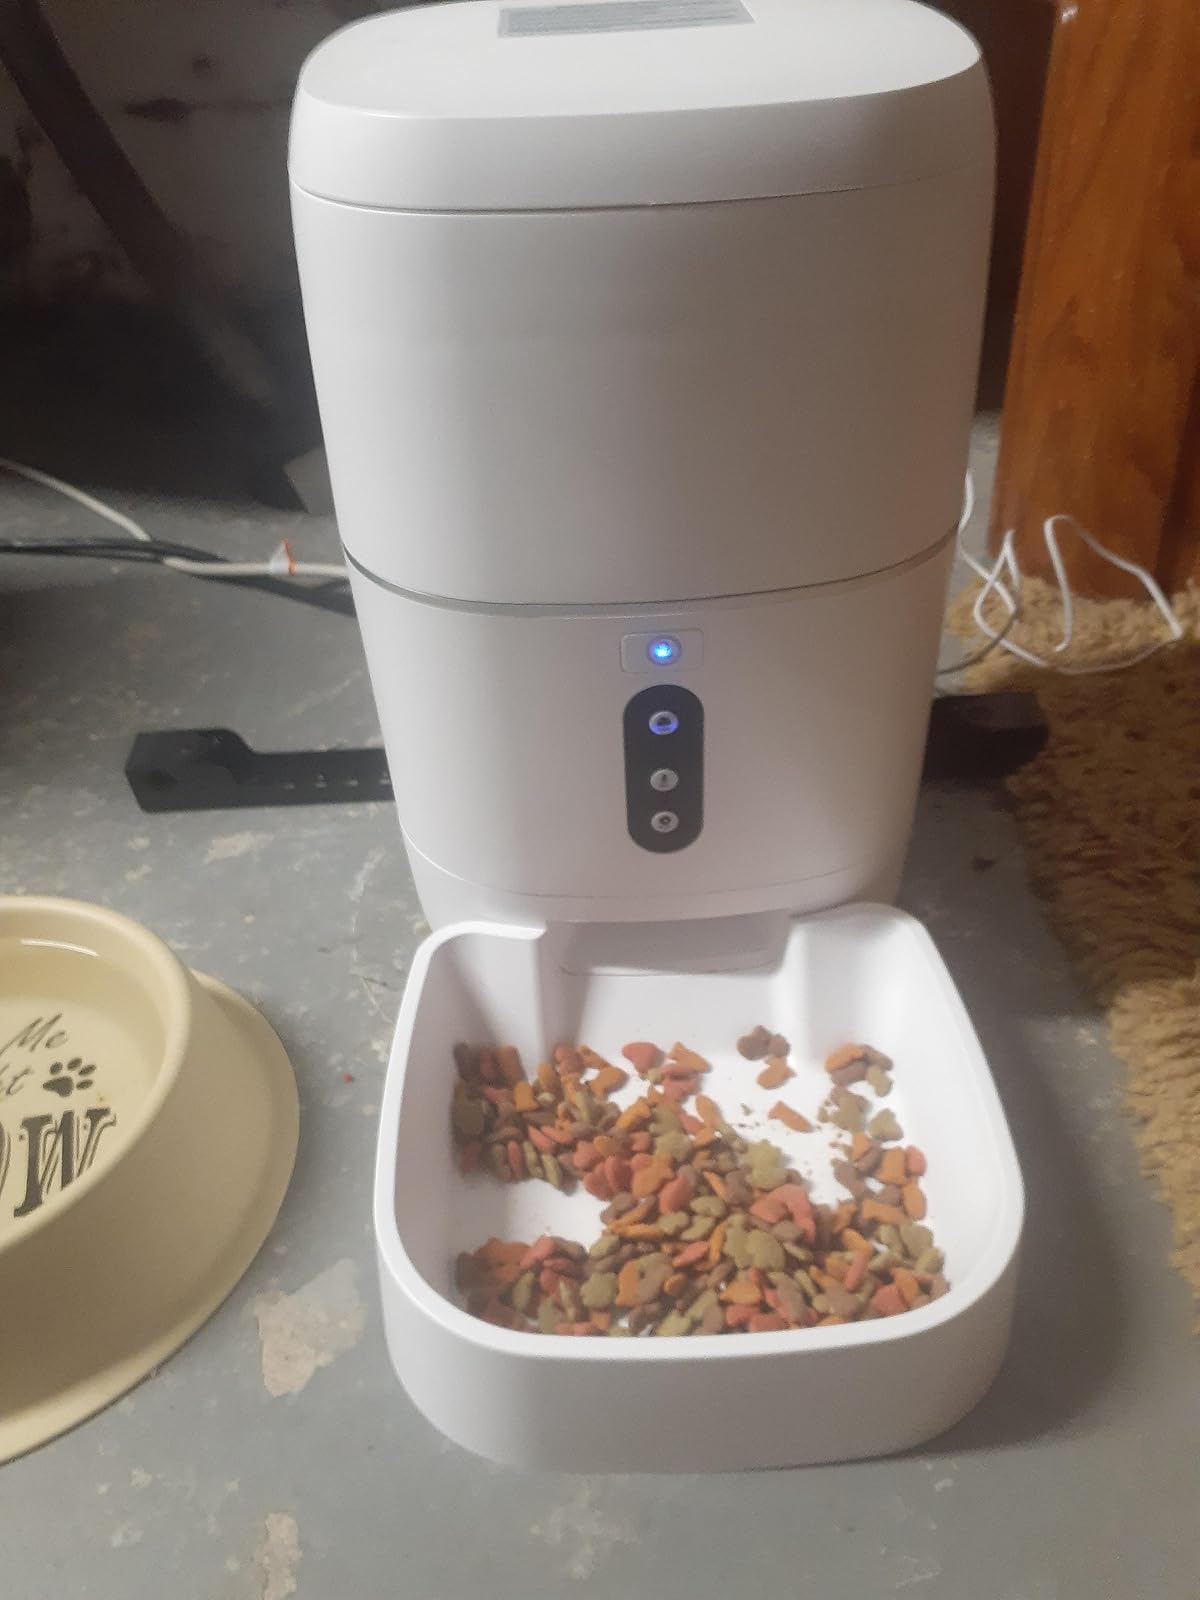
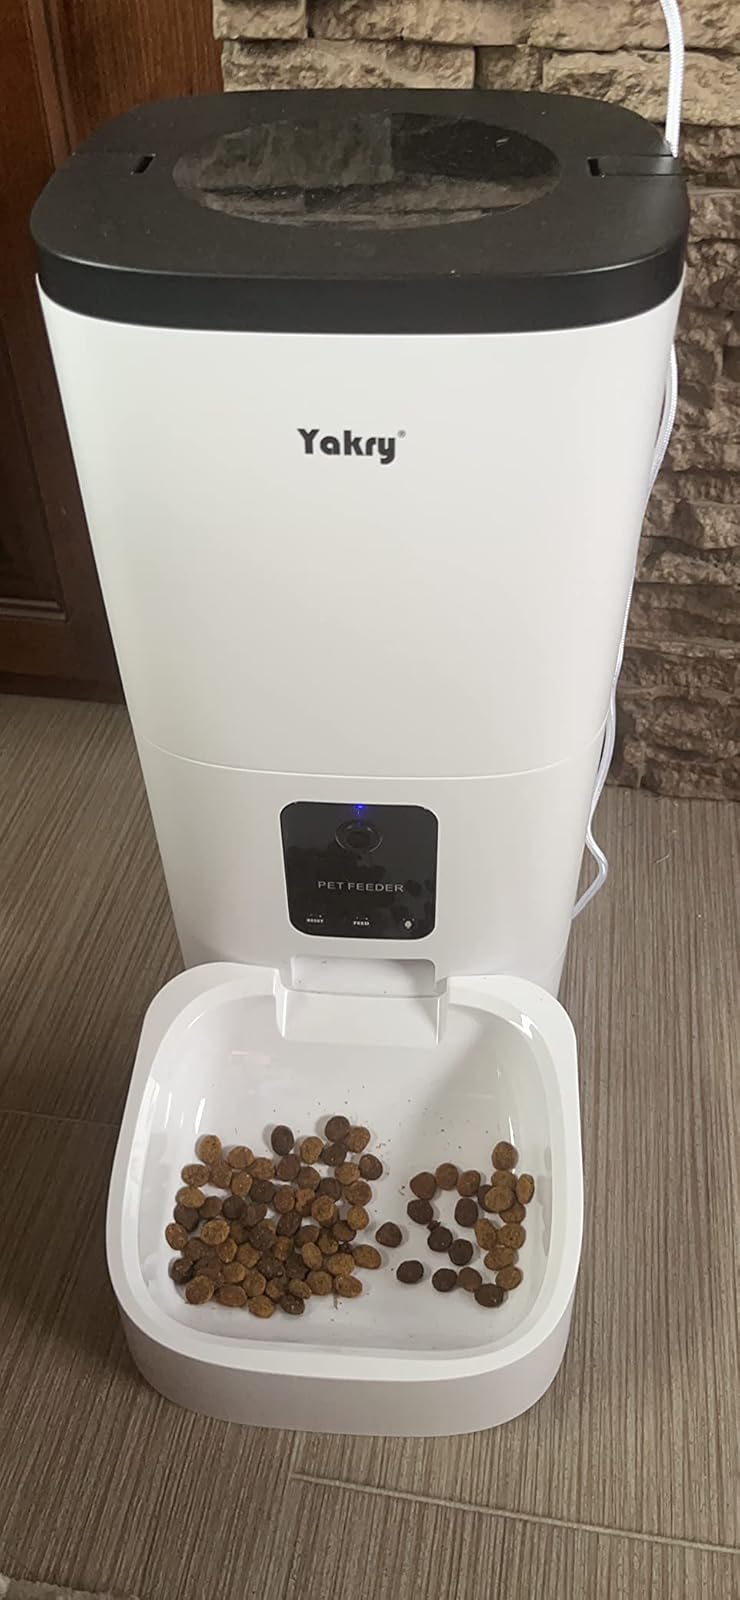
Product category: items_feeder
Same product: no